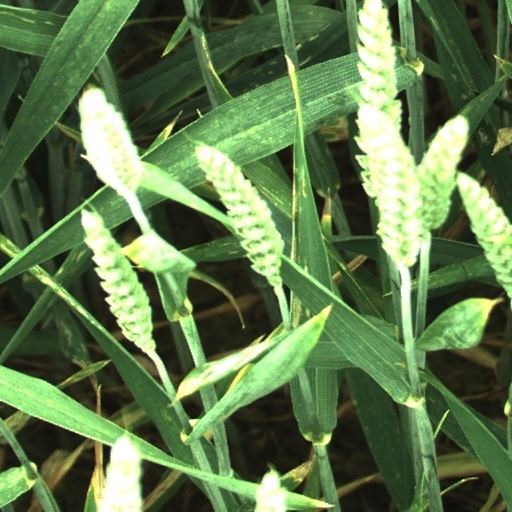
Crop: wheat